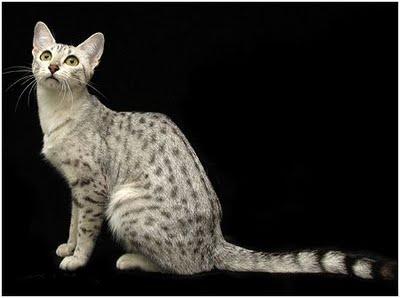
Breed: Egyptian Mau